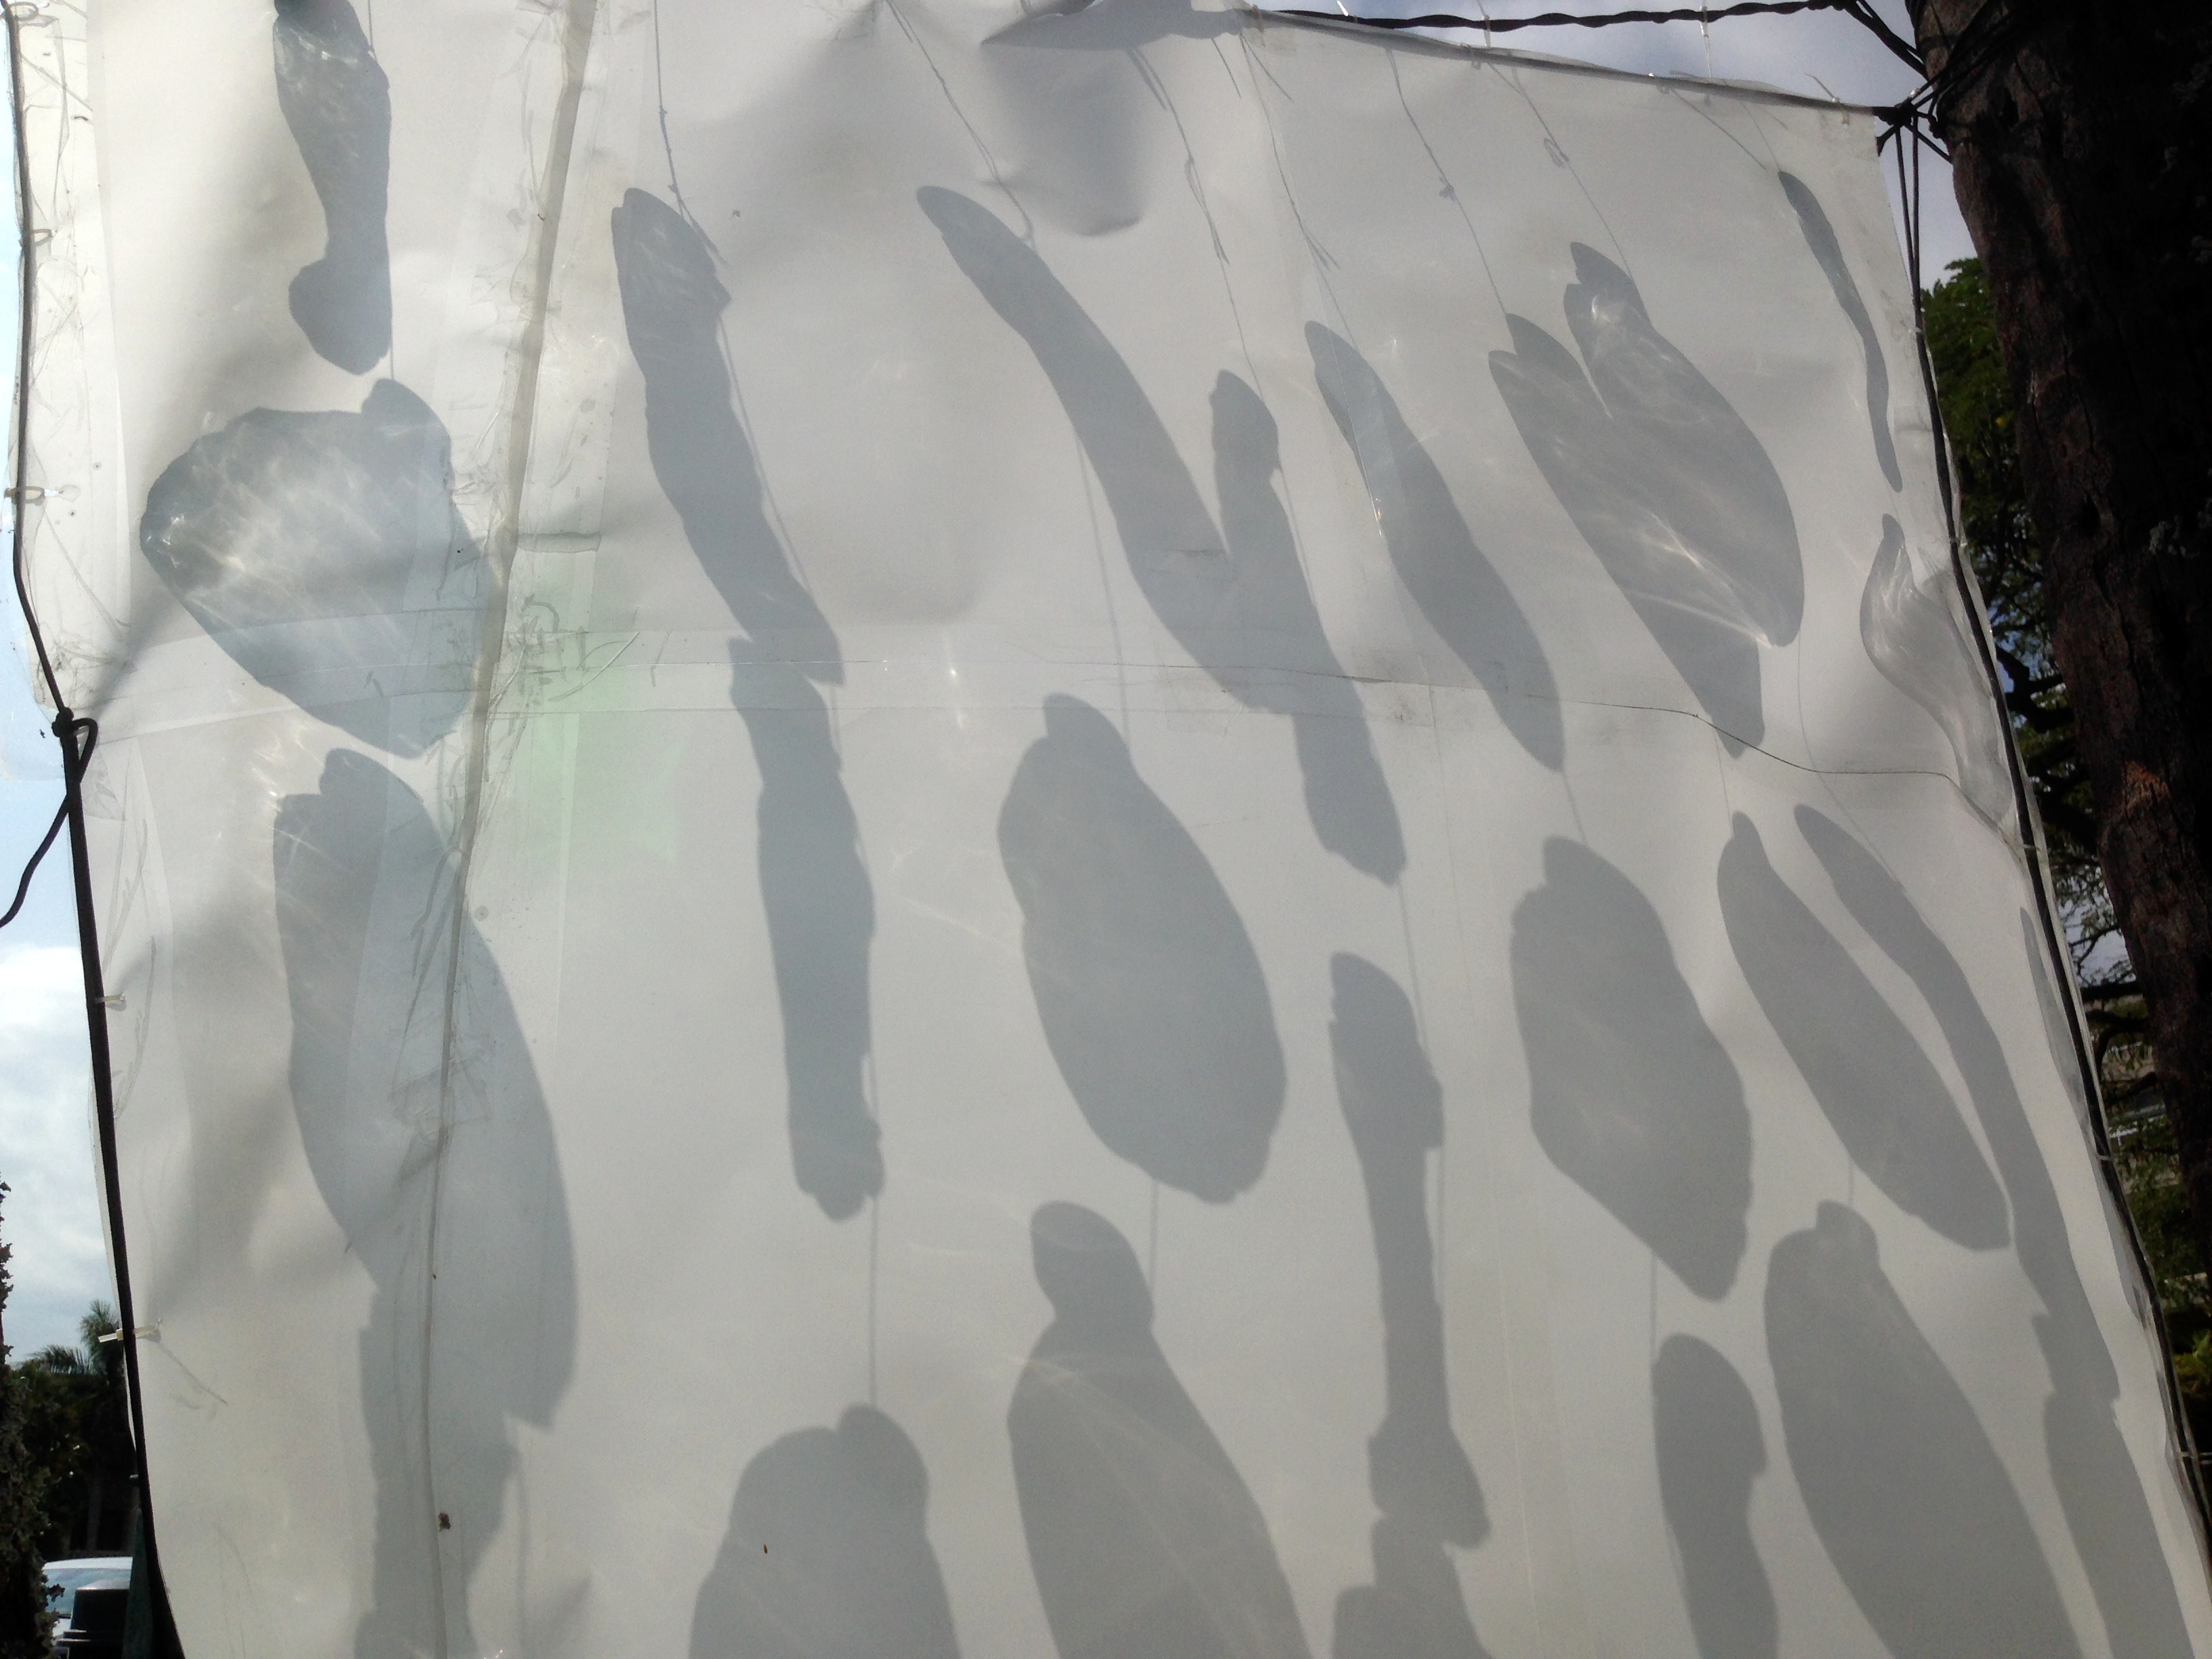
white, window, wall, art